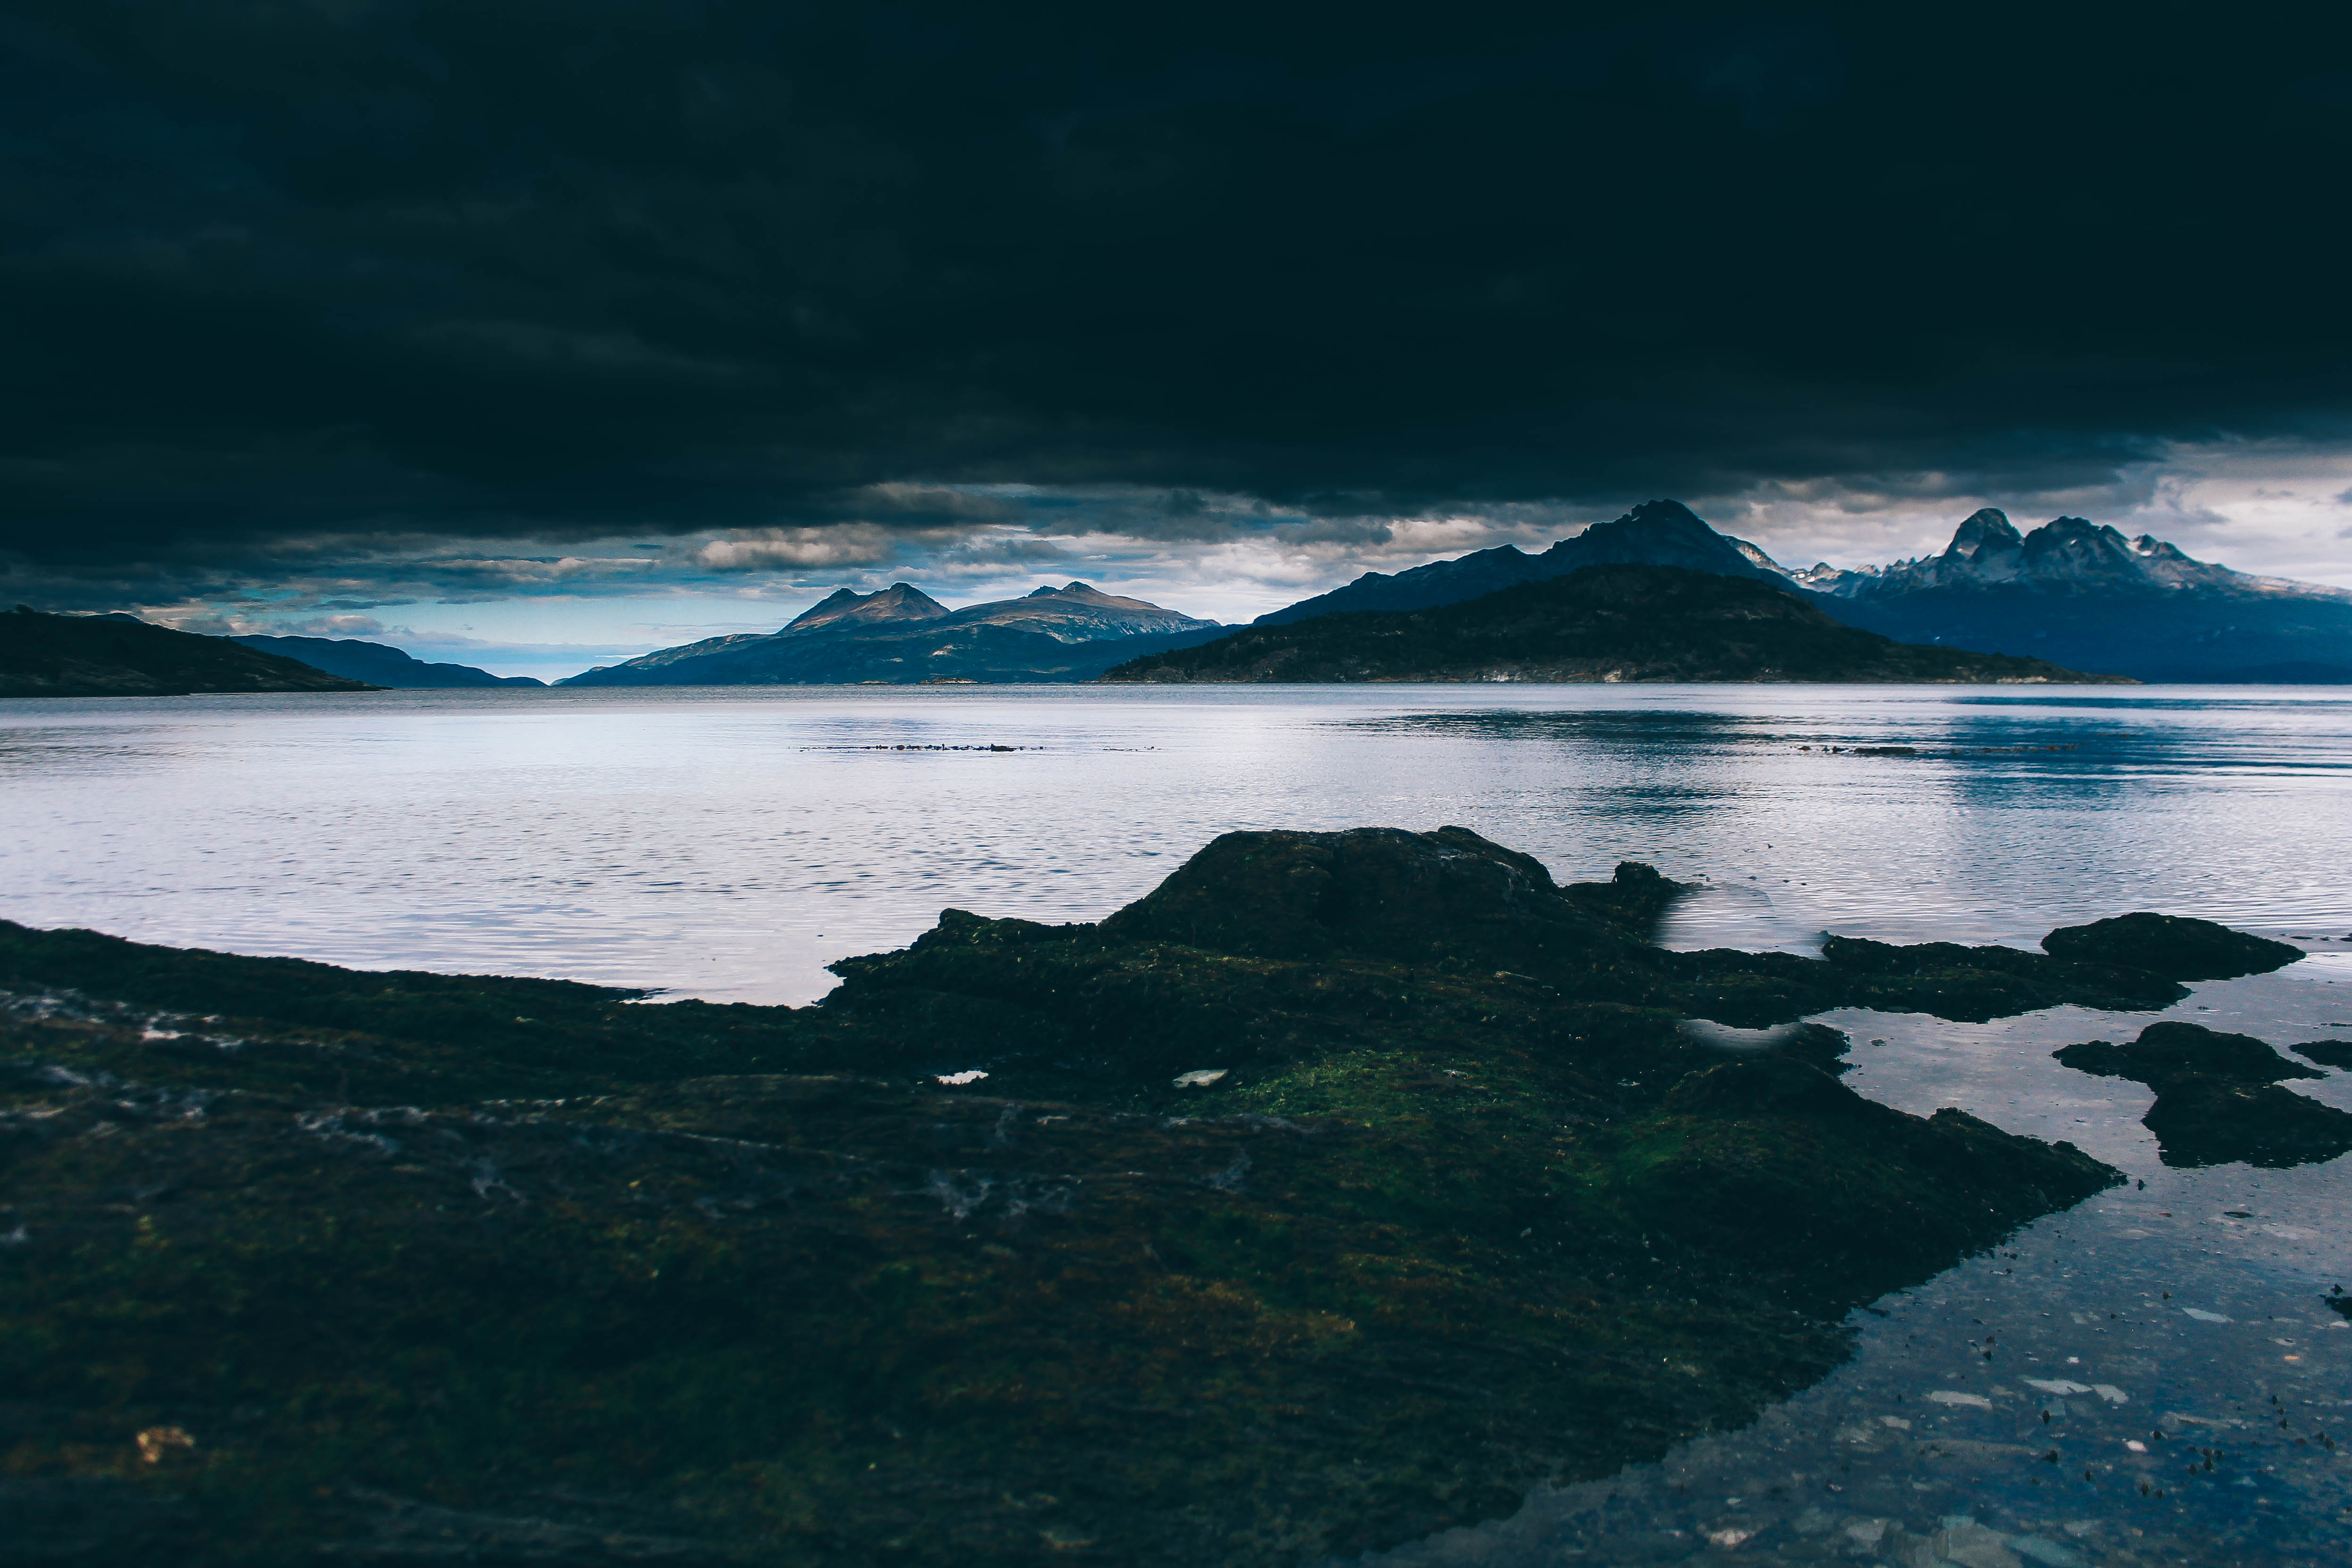
sea, coast, water, rock, ocean, horizon, mountain, cloud, sky, sunrise, morning, shore, wave, lake, dawn, dusk, ice, reflection, bay, fjord, arctic, terrain, iceberg, moonlight, body of water, loch, arctic ocean, atmospheric phenomenon, wind wave